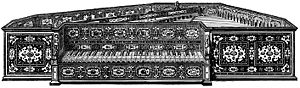
Spinet / Konstruktion
Pentagonalt spinet fra 1577; 49 taster
Et spinet er et musikinstrument i cembalofamilien. Det er et tasteinstrument med strenge, men i modsætning til cembaloet er strengene placeret på skrå af tastaturet, hvilket giver et vingeformet og kompakt instrument. Spinettet kendes fra bl.a. Italien, Frankrig og England, hvor det var populært som et husinstrument i det 17. og 18. århundrede, men det har også været anvendt som continuoinstrument i orkestersammenhæng.